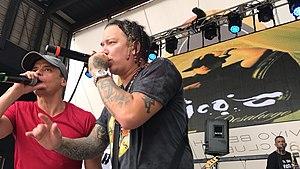
Vico C, de son vrai nom Luis Armando Lozada Cruz, est un rappeur portoricain. Considéré comme « le philosophe » du rap hispanophone, il est l'un des fondateurs du reggaeton.